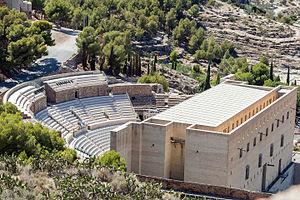
Manuel Portaceli Roig, né en 1942 à Valence, est un architecte espagnol. Il est notamment connu pour sa restauration et réhabilitation du théâtre romain de Sagonte.
Le théâtre romain de Sagonte, dans la province de Valence en Espagne, a été édifié au Iᵉʳ siècle de notre ère. Il est déclaré Monument historique en 1896, constituant ainsi le premier monument classé d’Espagne. Sa restauration dans les années 1990, qui lui donne son aspect actuel, déclencha une vive polémique. Aujourd’hui on y célèbre un important festival pendant l’été, Sagunt a escena.